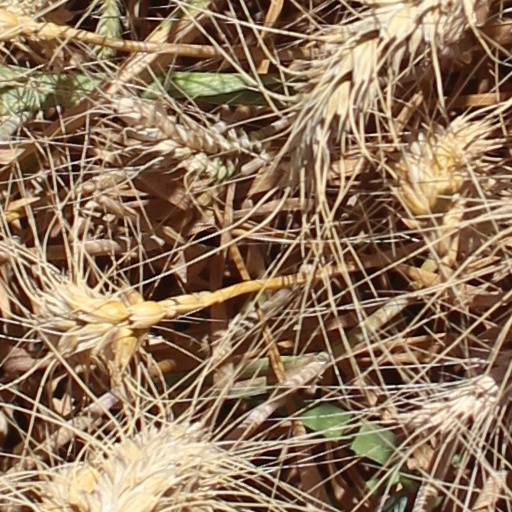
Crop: wheat